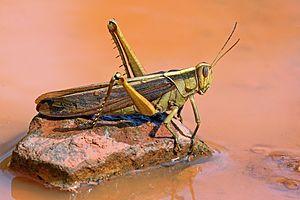
Les Cyrtacanthacridinae sont une sous-famille d'orthoptères caelifères de la famille des Acrididae.
Locuste est un nom vernaculaire ambigu désignant en français plusieurs espèces de criquets grégariaptes appartenant à l'ordre des orthoptères. Contrairement aux sauteriaux, ils sont capables de se transformer complètement lorsque leur population atteint un certain seuil de densité pour devenir grégaires et migrateurs.